Fitzpatrick scale

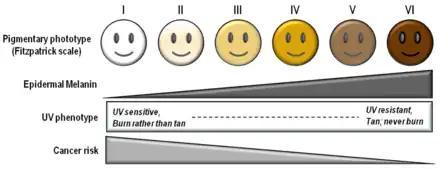
The Fitzpatrick scale and the risk of skin cancer

The Fitzpatrick scale (also Fitzpatrick skin typing test; or Fitzpatrick phototyping scale) is a numerical classification schema for human skin color. It was developed in 1975 by American dermatologist Thomas B. Fitzpatrick as a way to estimate the response of different types of skin to ultraviolet (UV) light. It was initially developed on the basis of skin color to measure the correct dose of UVA for PUVA therapy, and when the initial testing based only on hair and eye color resulted in too high UVA doses for some, it was altered to be based on the patient's reports of how their skin responds to the sun; it was also extended to a wider range of skin types. The Fitzpatrick scale remains a recognized tool for dermatological research into human skin pigmentation.